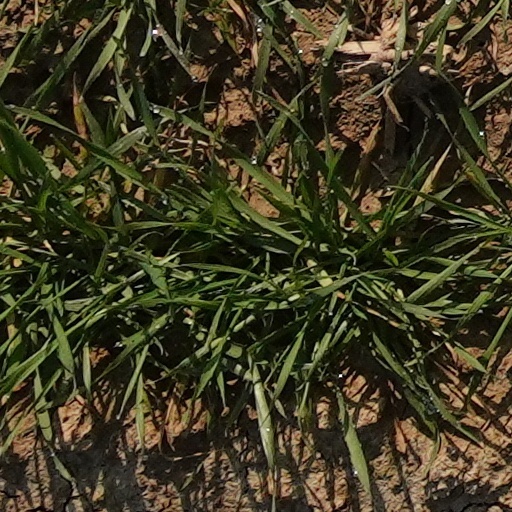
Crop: wheat